Analog's Lighter Side

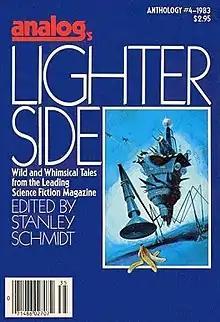
Cover of first edition

Analog's Lighter Side is the fourth in a series of anthologies of science fiction stories drawn from "Analog" magazine and edited by then-current "Analog" editor Stanley Schmidt. It was first published in paperback by Davis Publications in 1982, with a hardcover edition following from The Dial Press in January 1983.